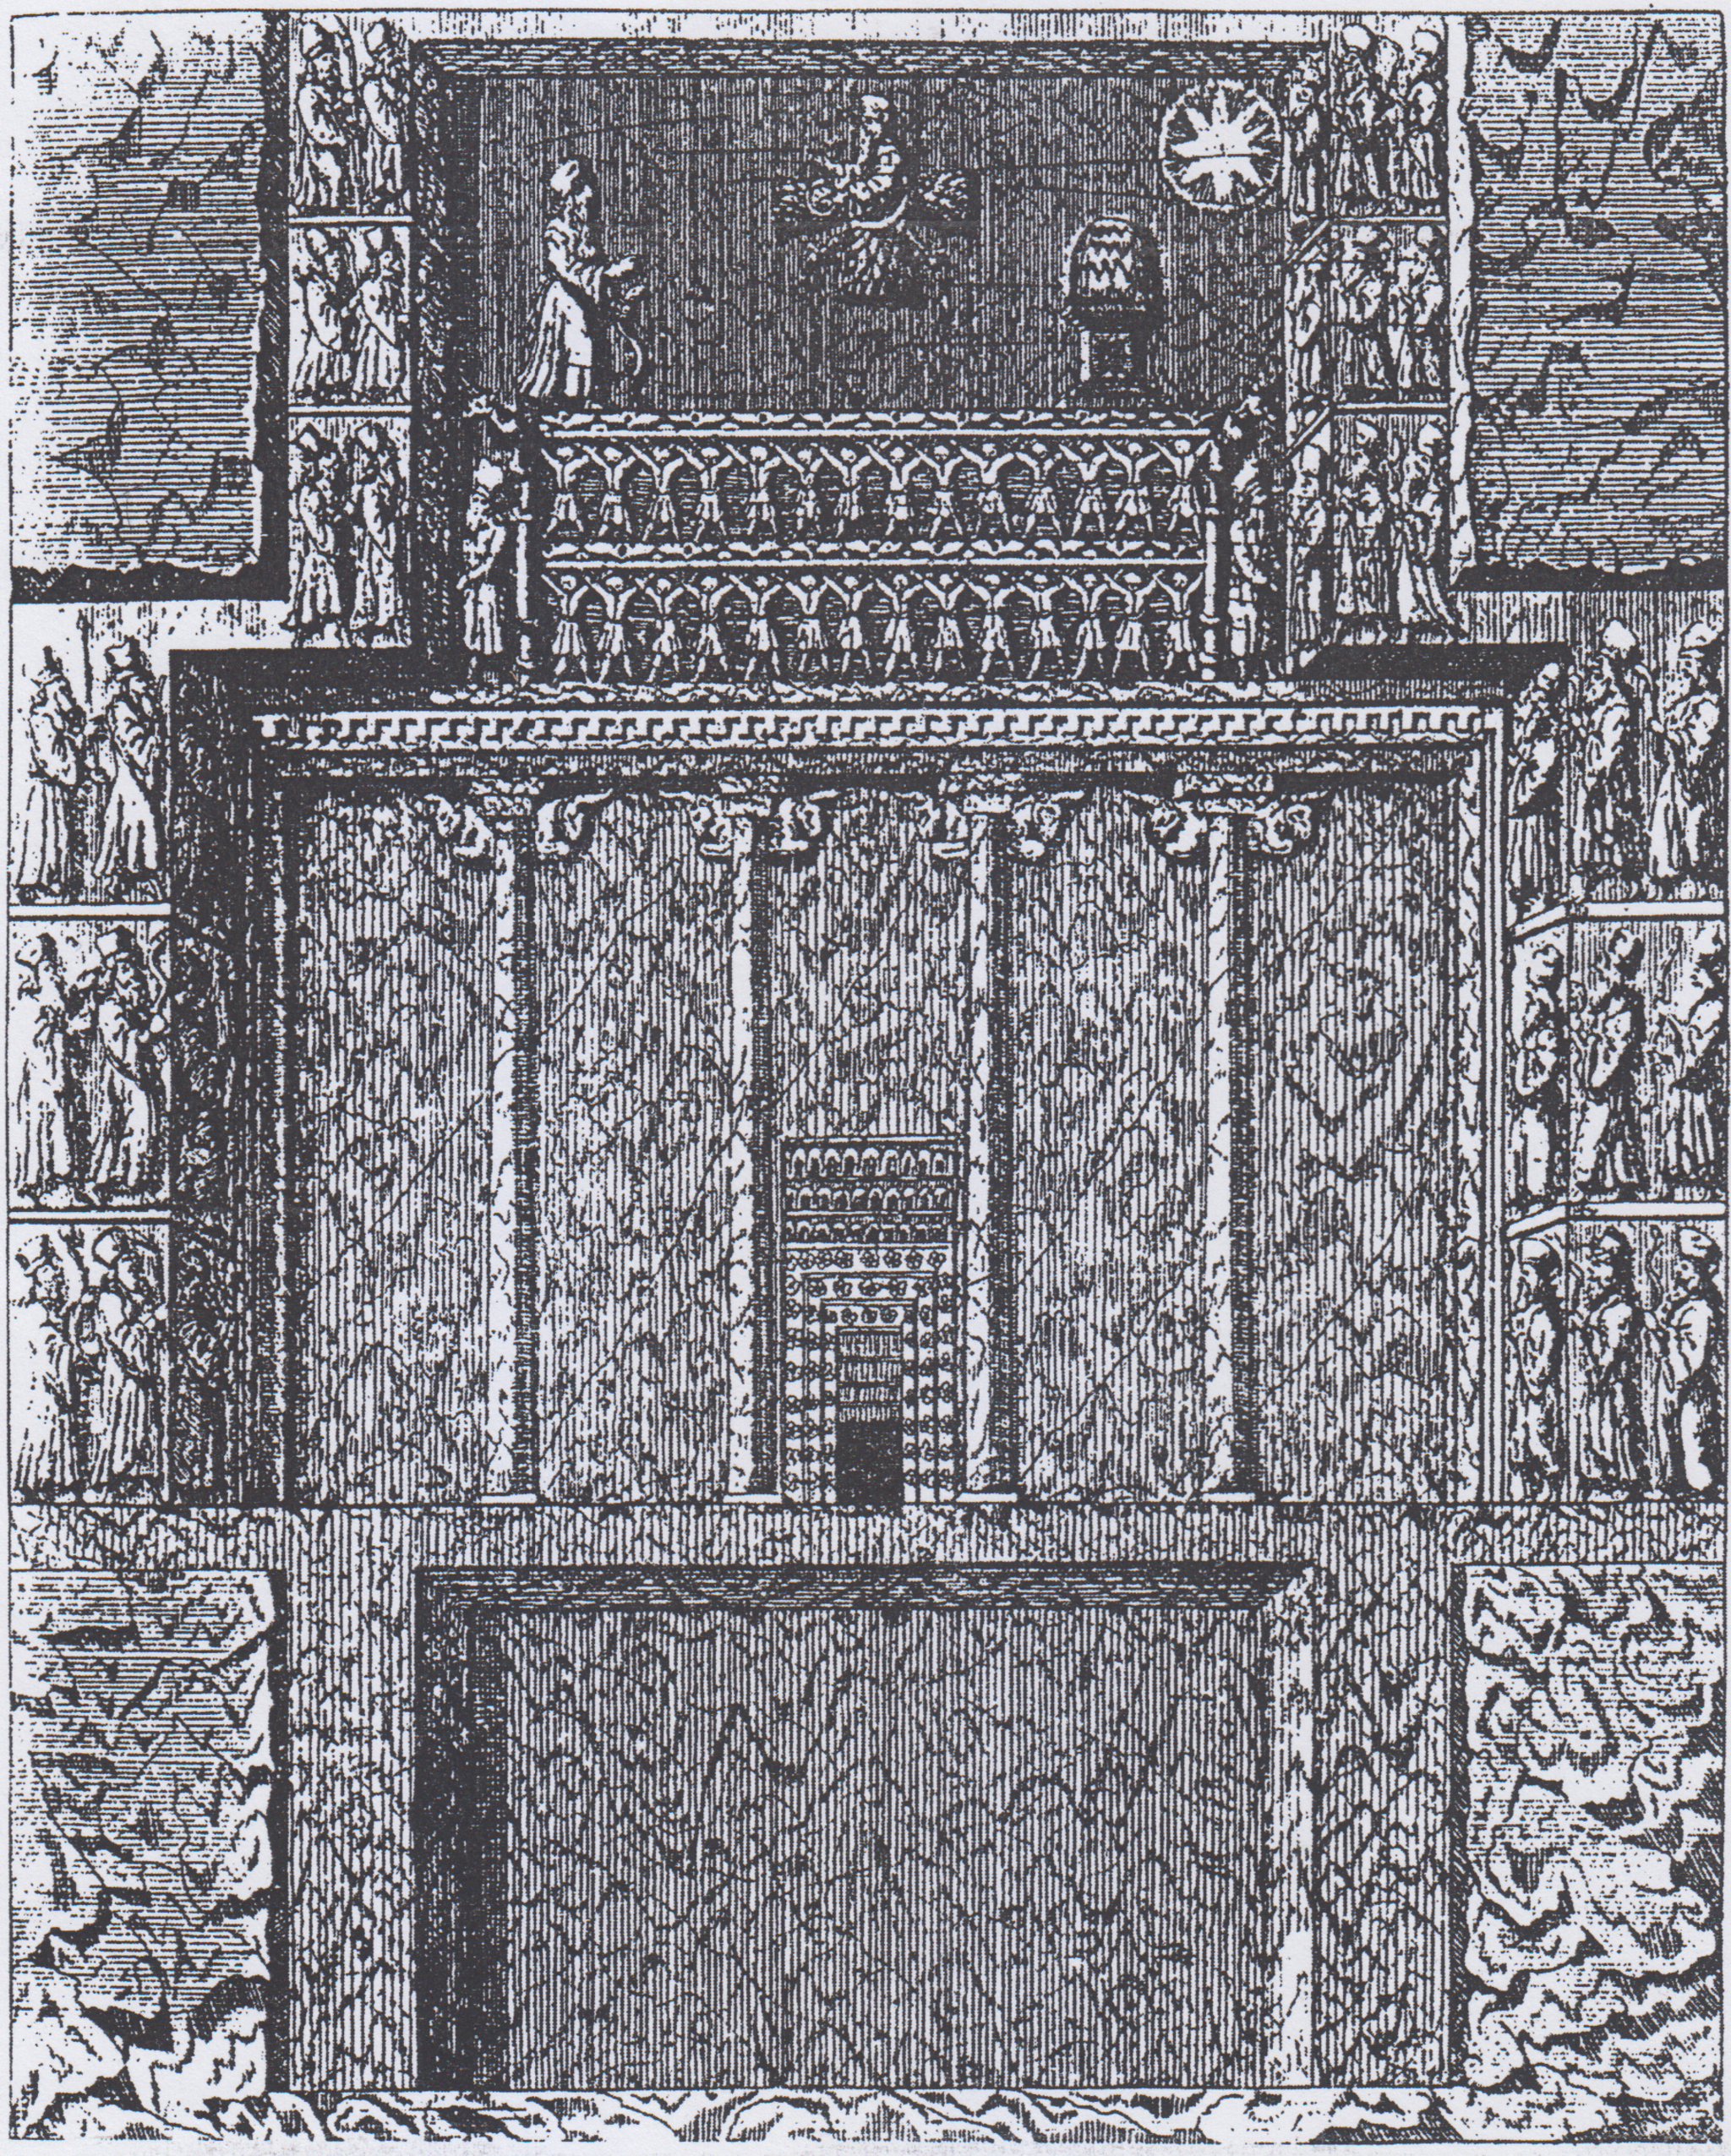
Title: Ghabr khashayarsha
Description: گراوور مقبره خشایارشا در نقش رستم (A. E. P. 313)
Date: Unknown date
Categories: Tomb of Xerxes I, PD-old-70-expired, Unknown date, Template Unknown (author), CC-PD-Mark, PD-old missing SDC copyright status, Drawings of Naqsh-e Rustam